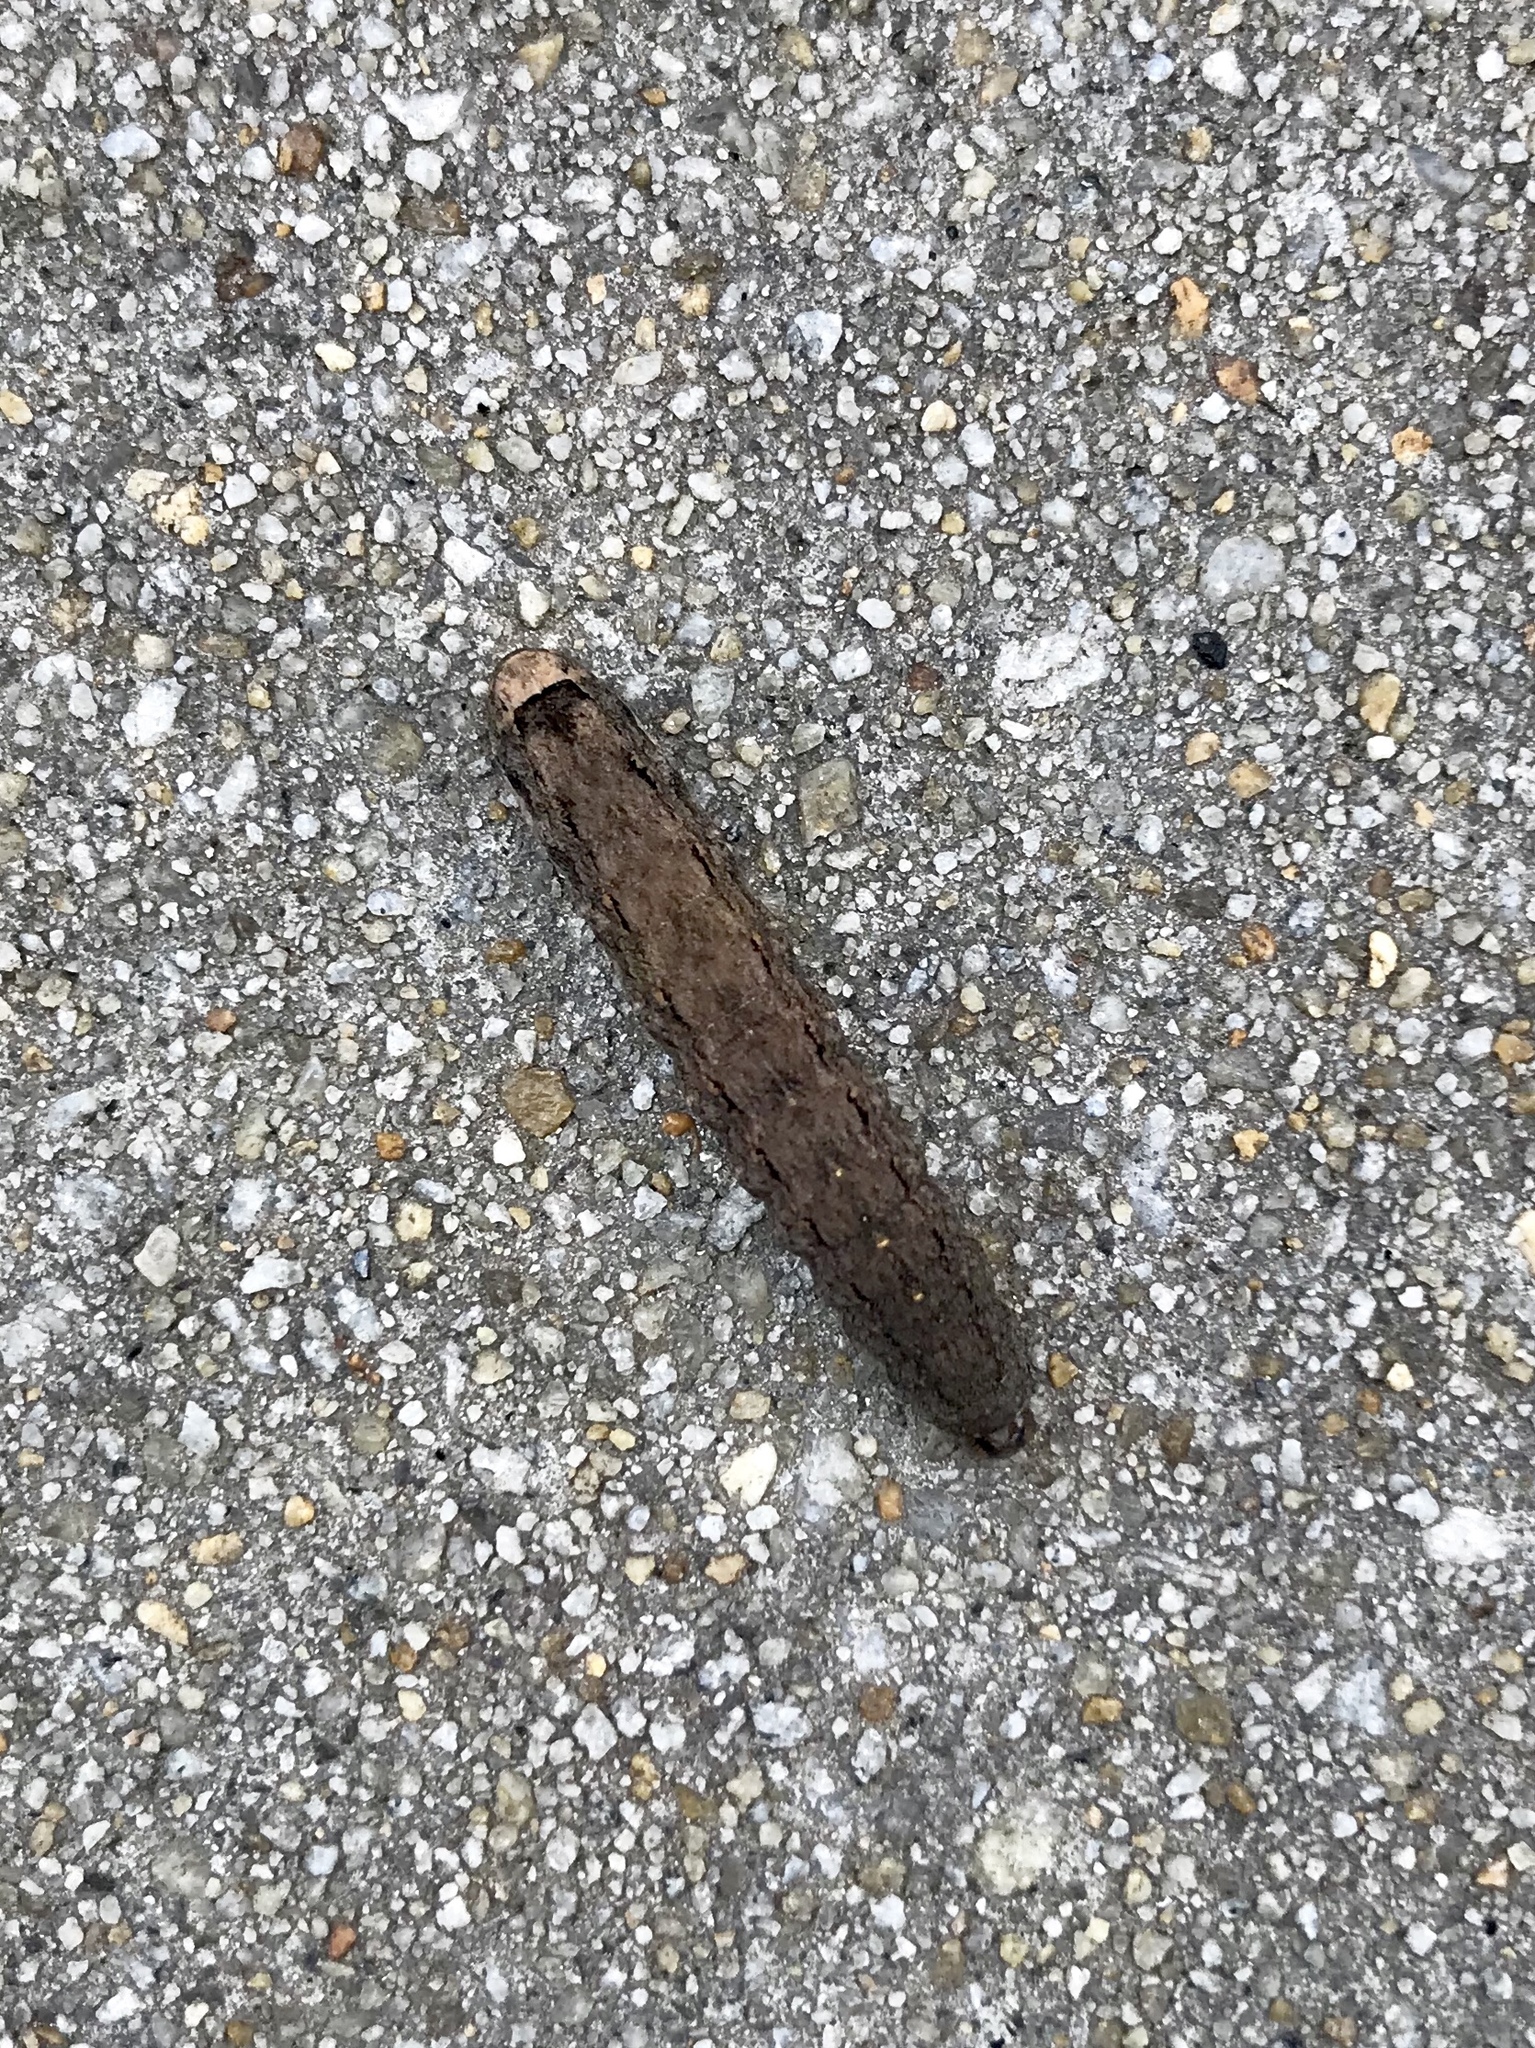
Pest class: cutworms